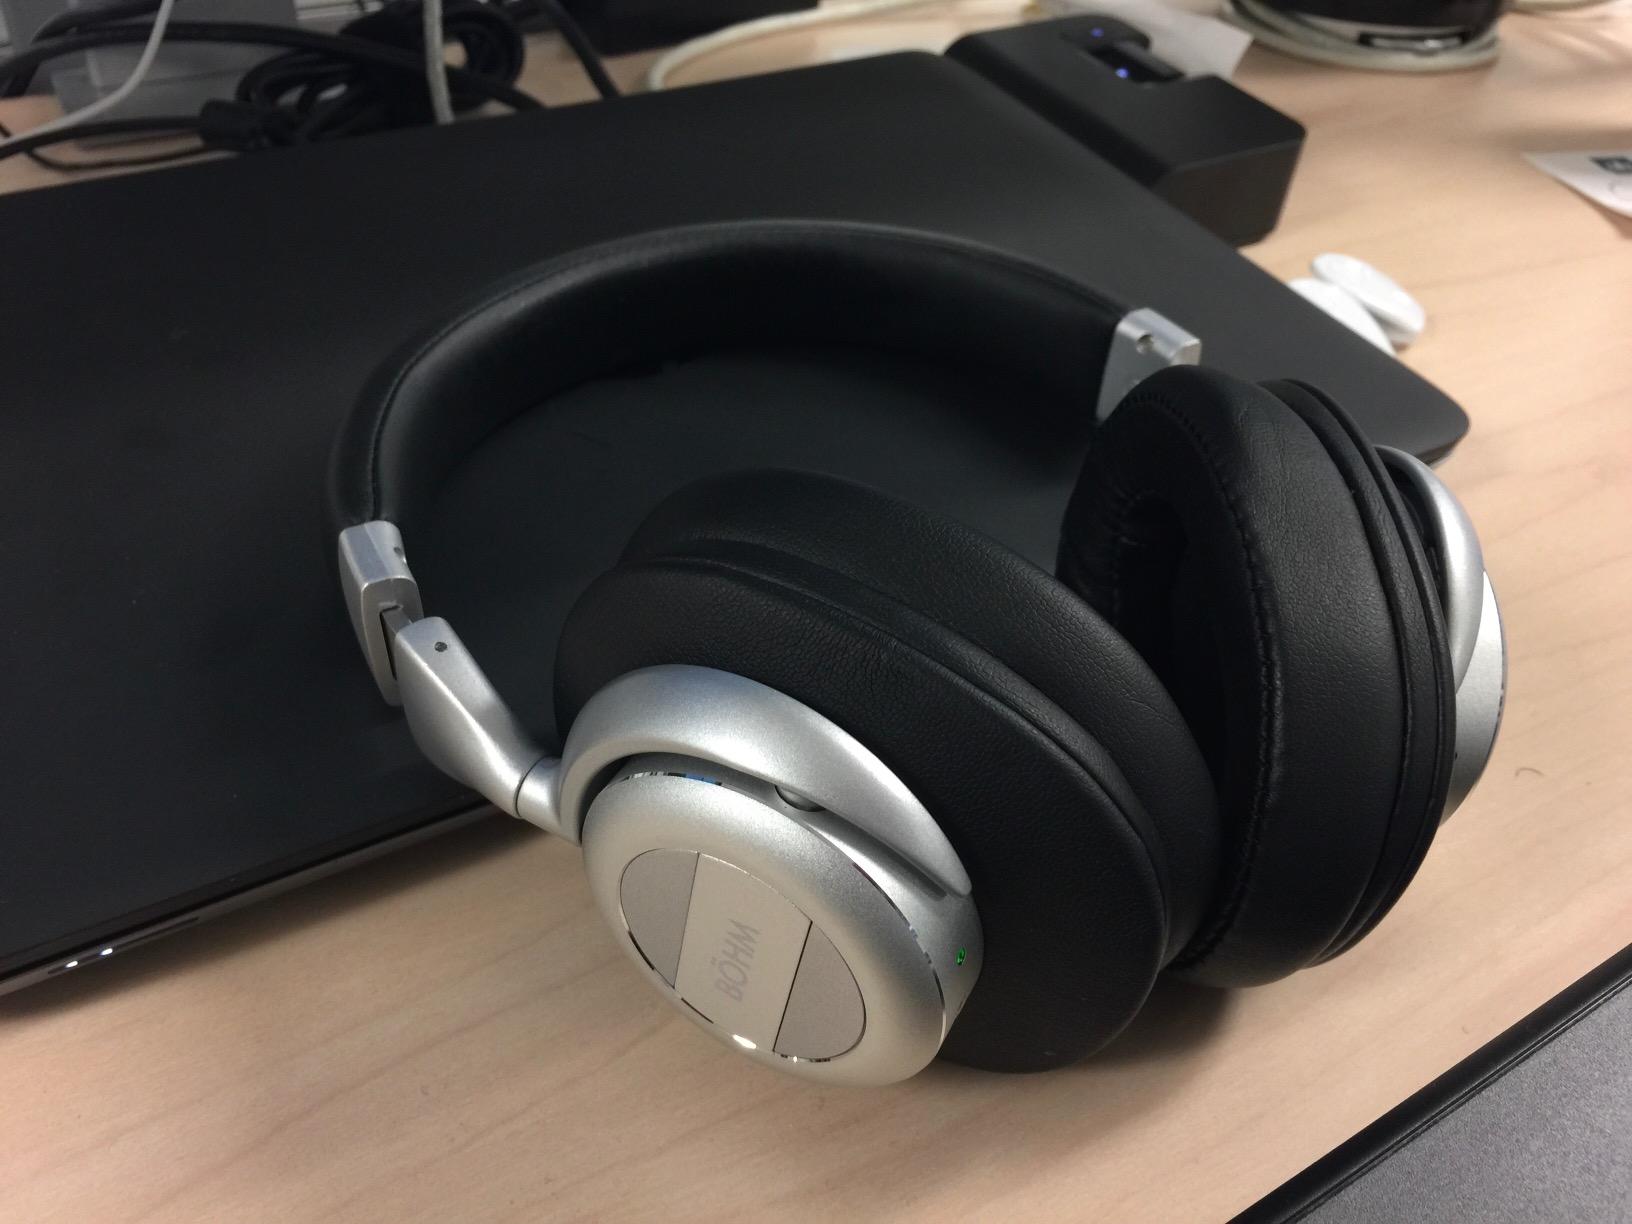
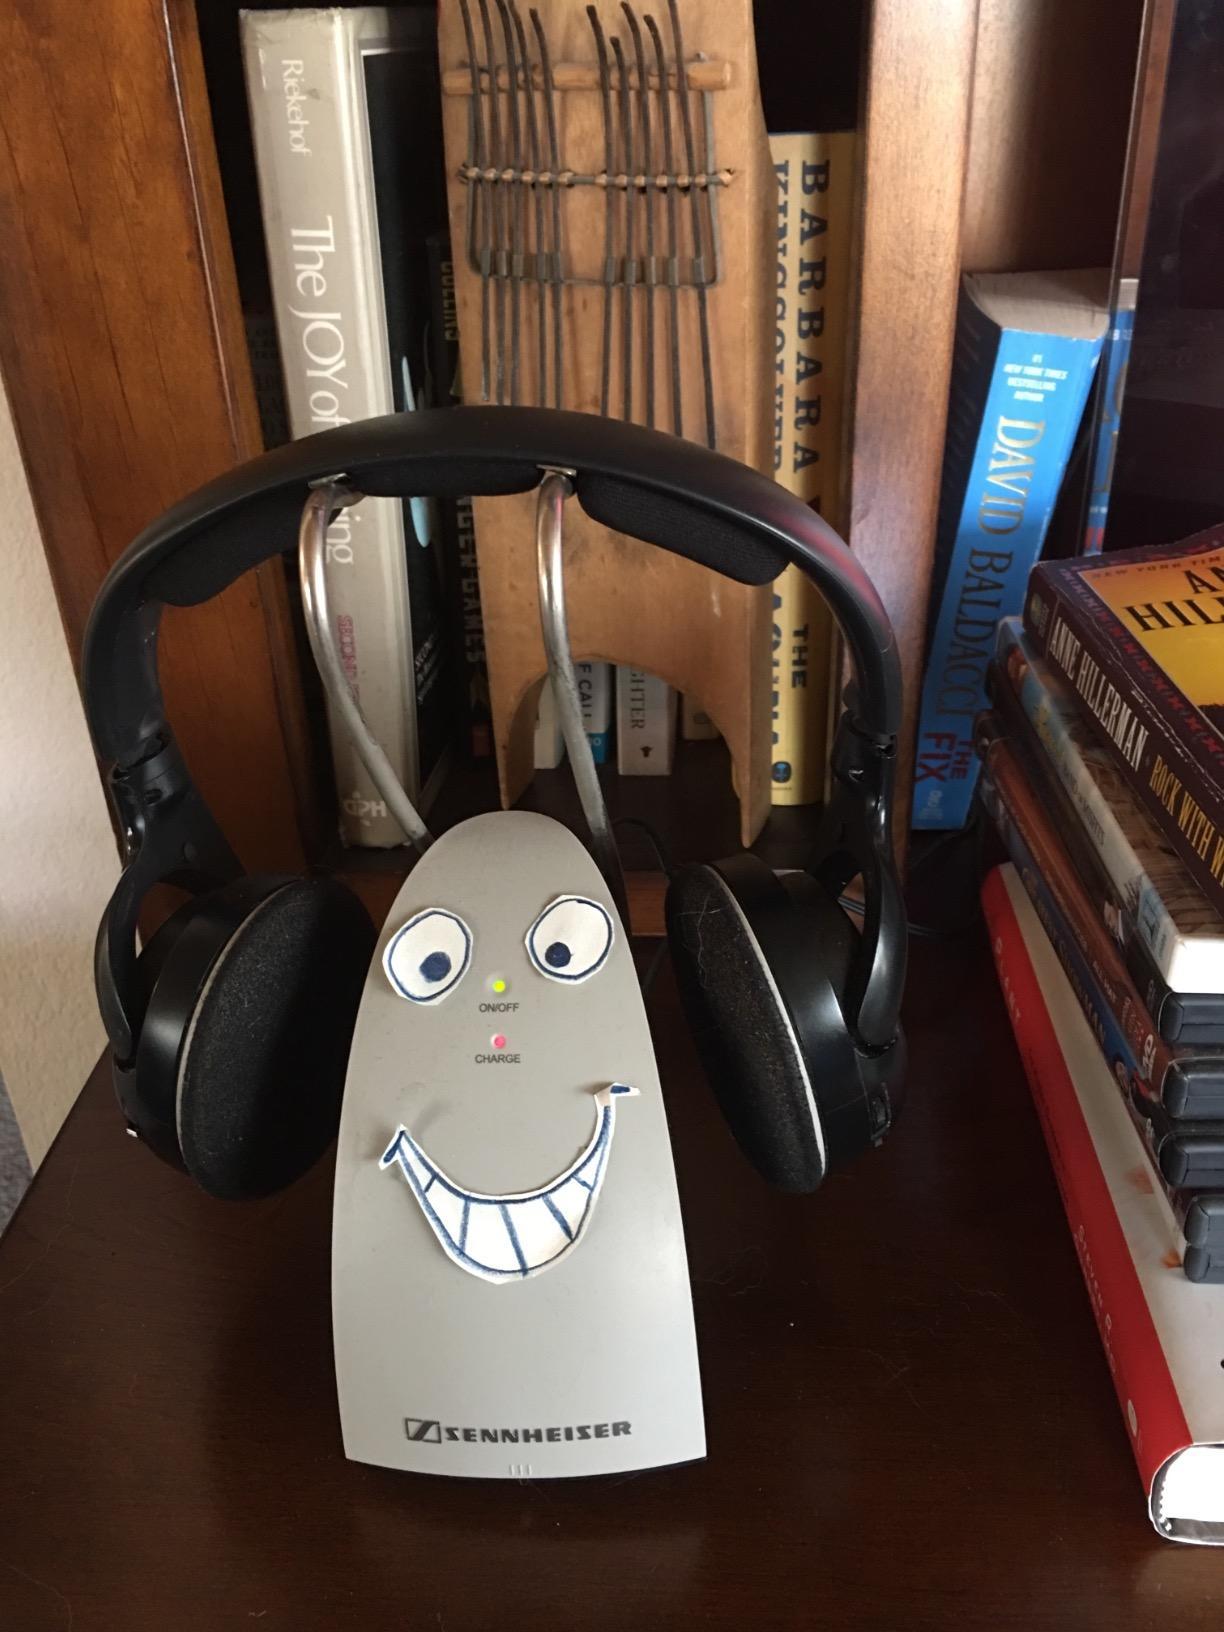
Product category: headphones
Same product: no